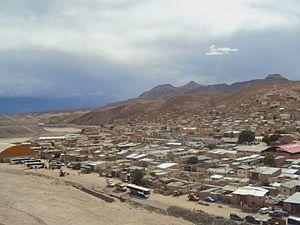
La Municipalité d'Atocha est la deuxième section municipale de la province de Sud Chichas dans le département de Potosí, en Bolivie. Son siège est Atocha.